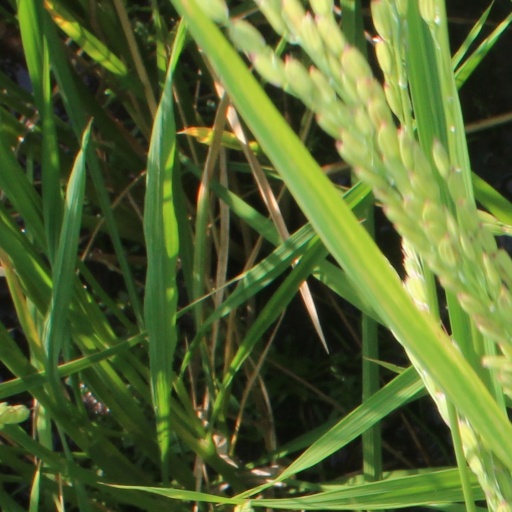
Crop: rice